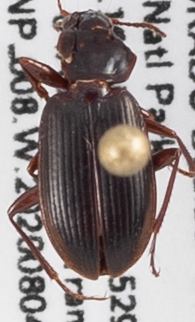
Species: Calathus advena
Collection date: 2020-07-21
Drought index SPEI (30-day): -1.118
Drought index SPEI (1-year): -1.082
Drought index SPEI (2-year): -0.86